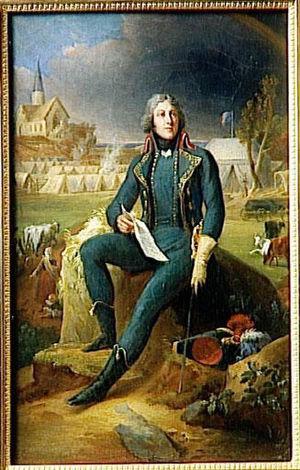
Aimé Casimir Marie Picquet du Boisguy, né le 15 mars 1776 à Fougères, et mort le 25 octobre 1839 à Paris, est un militaire français et un général chouan pendant la Révolution française.
La bataille de Wœrth-Frœschwiller est livrée le 22 décembre 1793 pendant les guerres de la Révolution française.